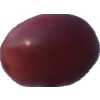
Label: pink_grape